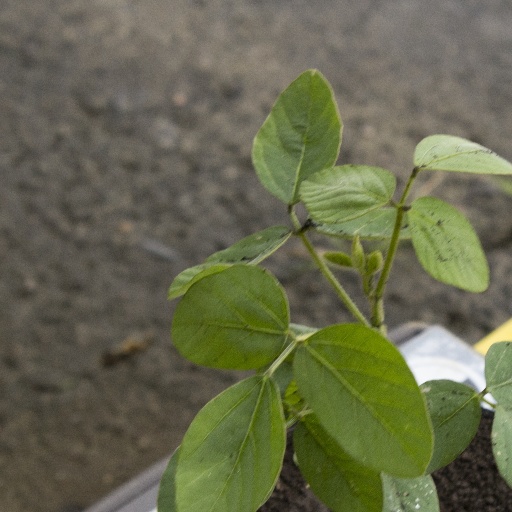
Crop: soybean